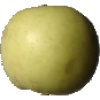
Label: Apple Golden 3